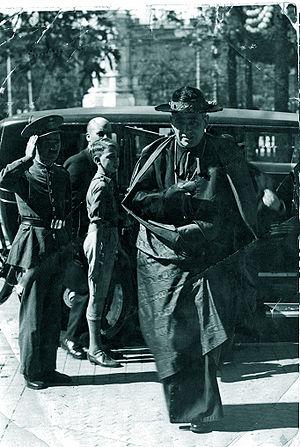
Pedro Segura y Sáenz est un prélat espagnol qui fut archevêque de Séville de 1937 à 1957 et cardinal.